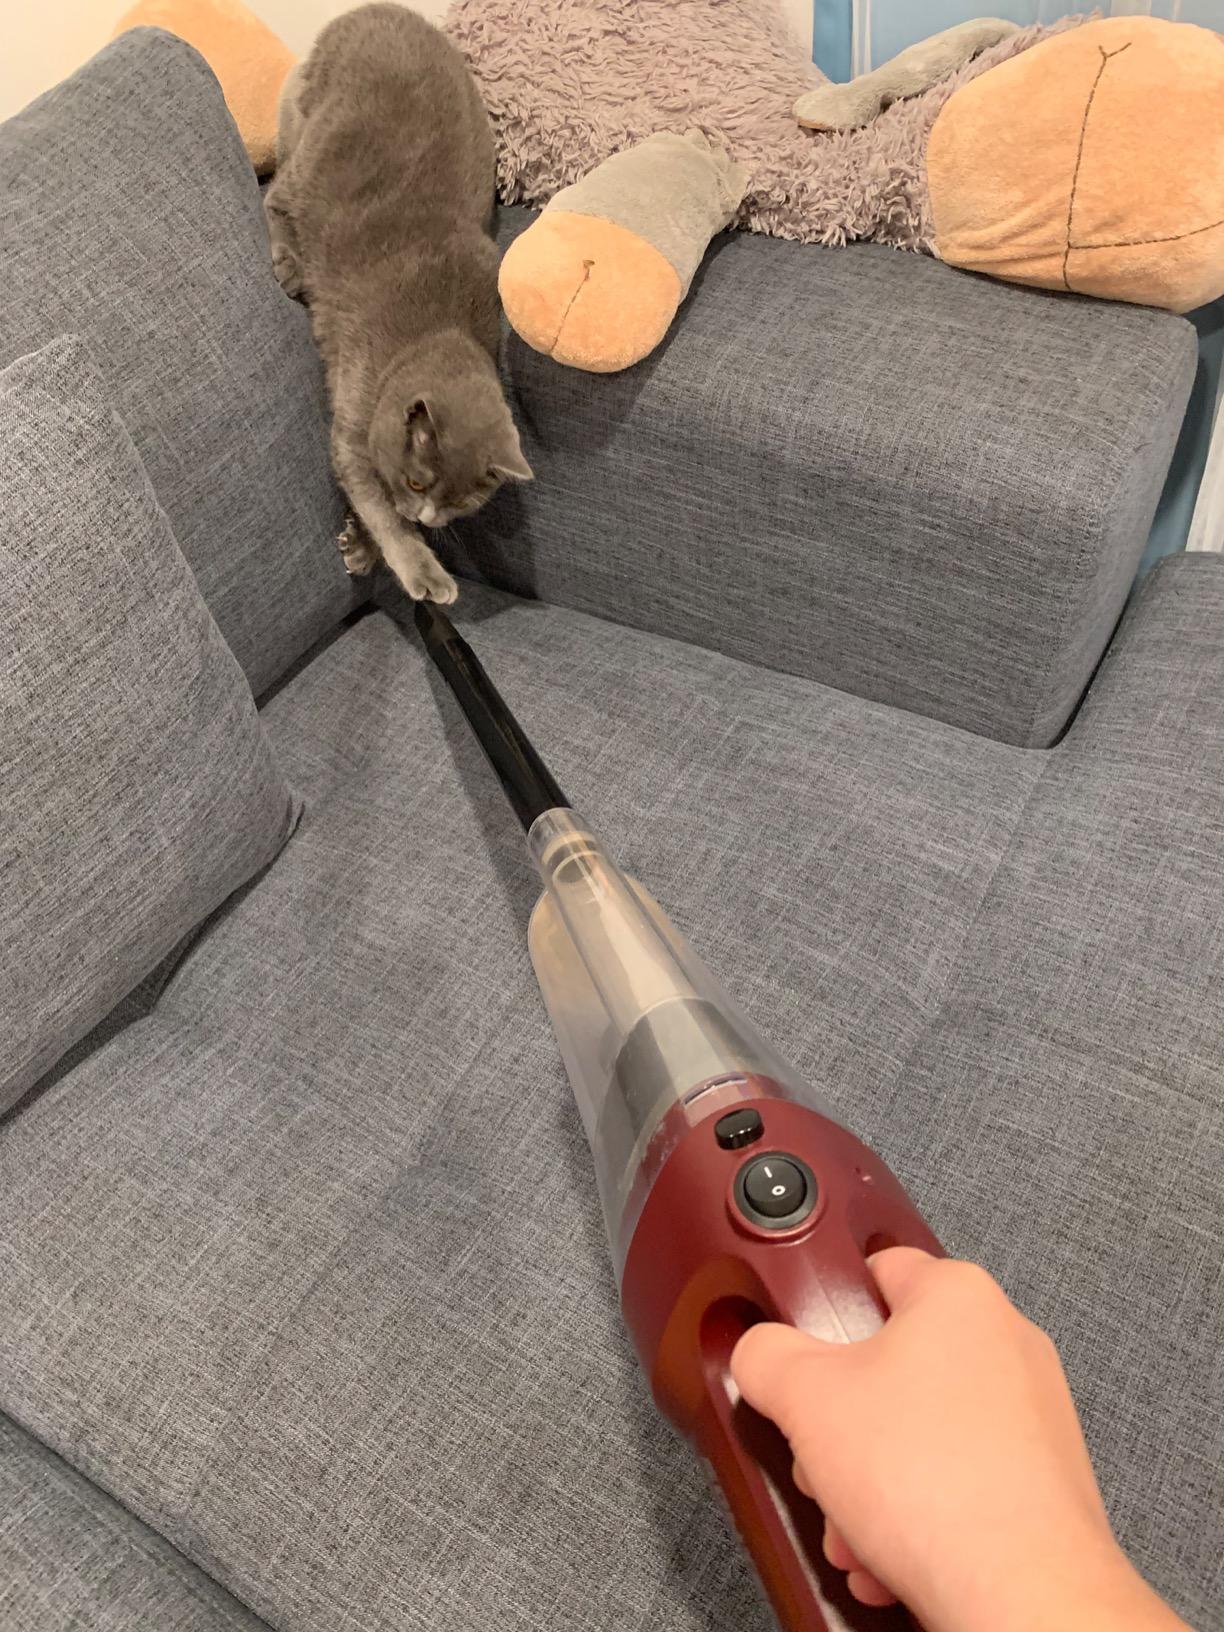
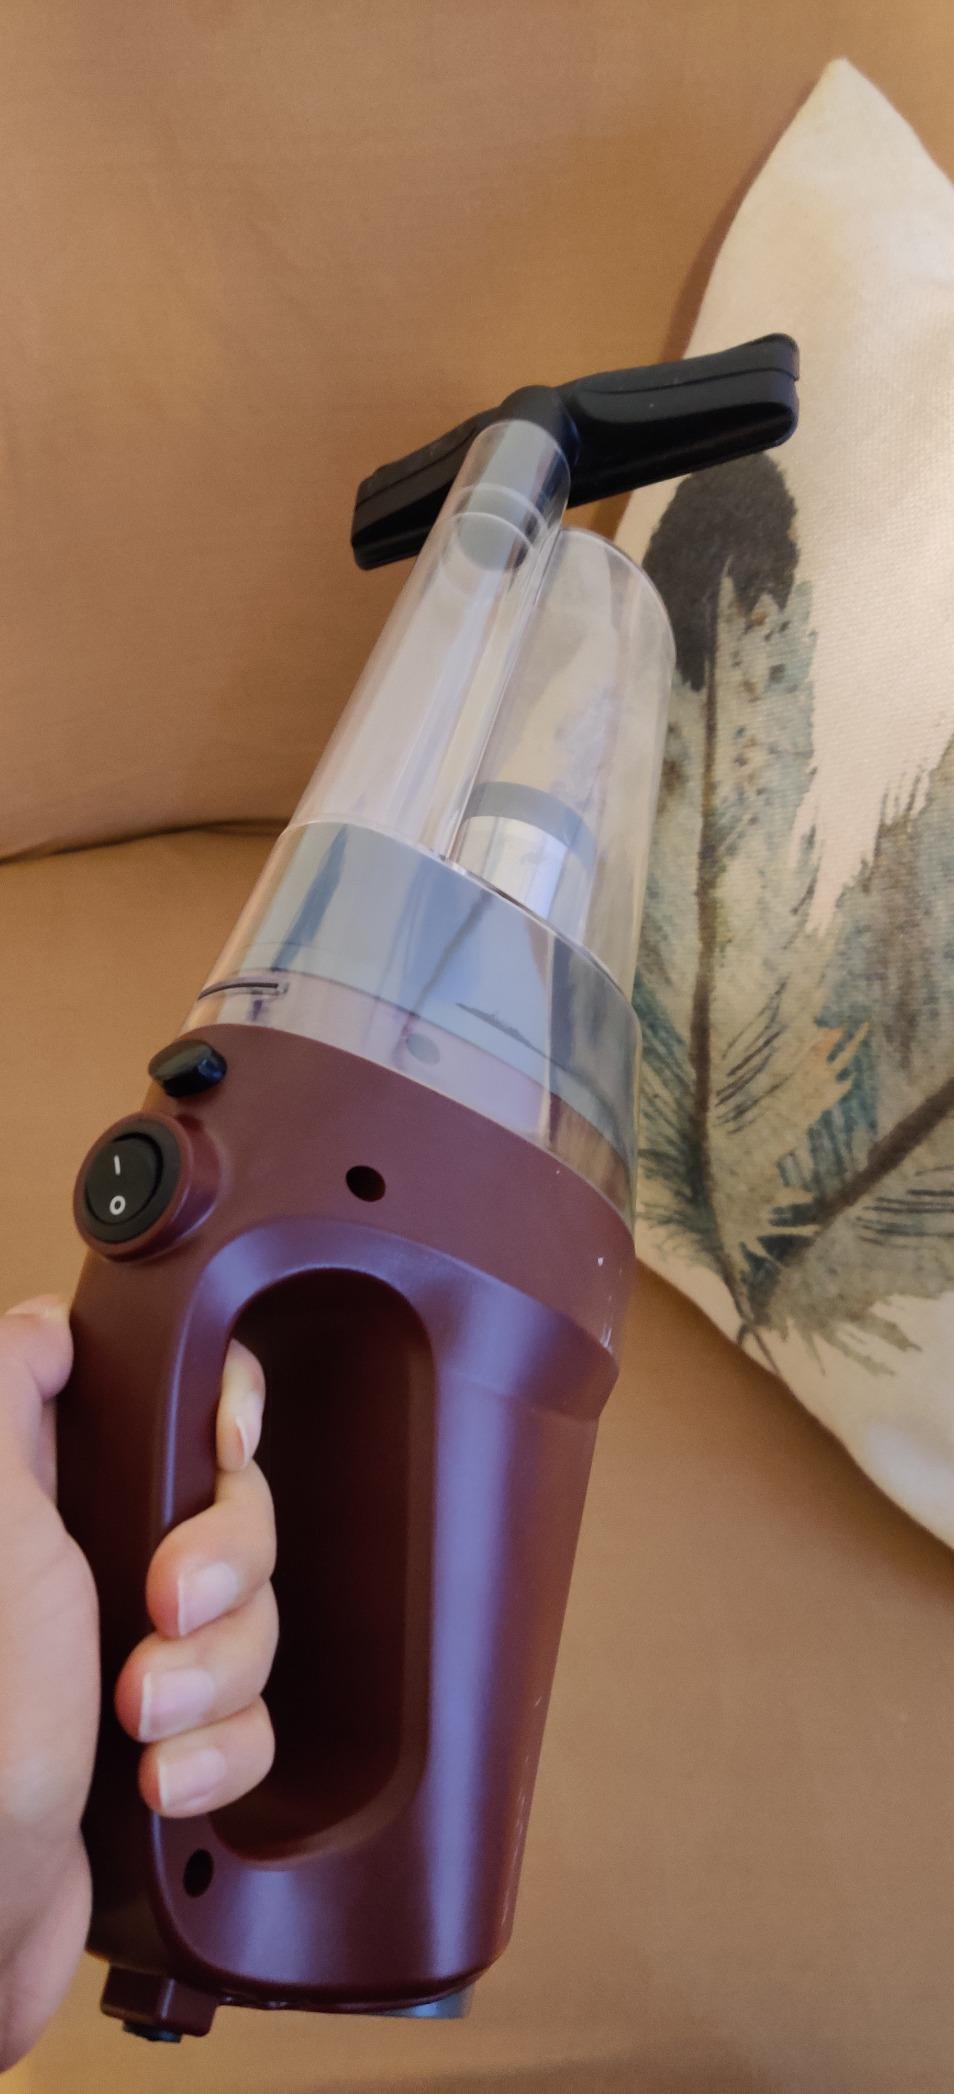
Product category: items_vacuum
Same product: yes